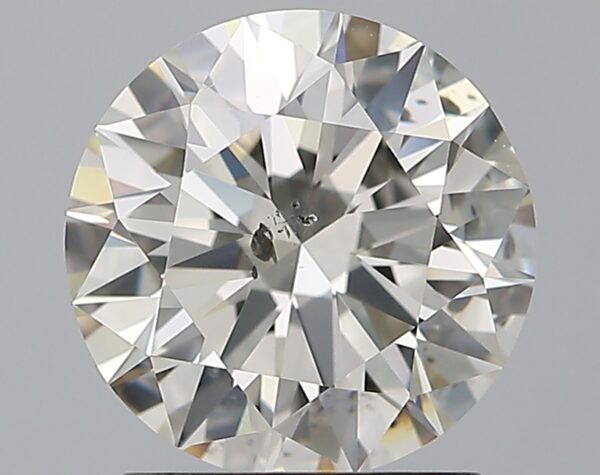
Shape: round
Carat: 1.7
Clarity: SI2
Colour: J
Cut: EX
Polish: EX
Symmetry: EX
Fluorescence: M
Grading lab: GIA
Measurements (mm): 7.65 x 7.7 x 4.69